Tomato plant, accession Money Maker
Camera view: tilt-top (135 deg); turntable rotation: 300 degrees
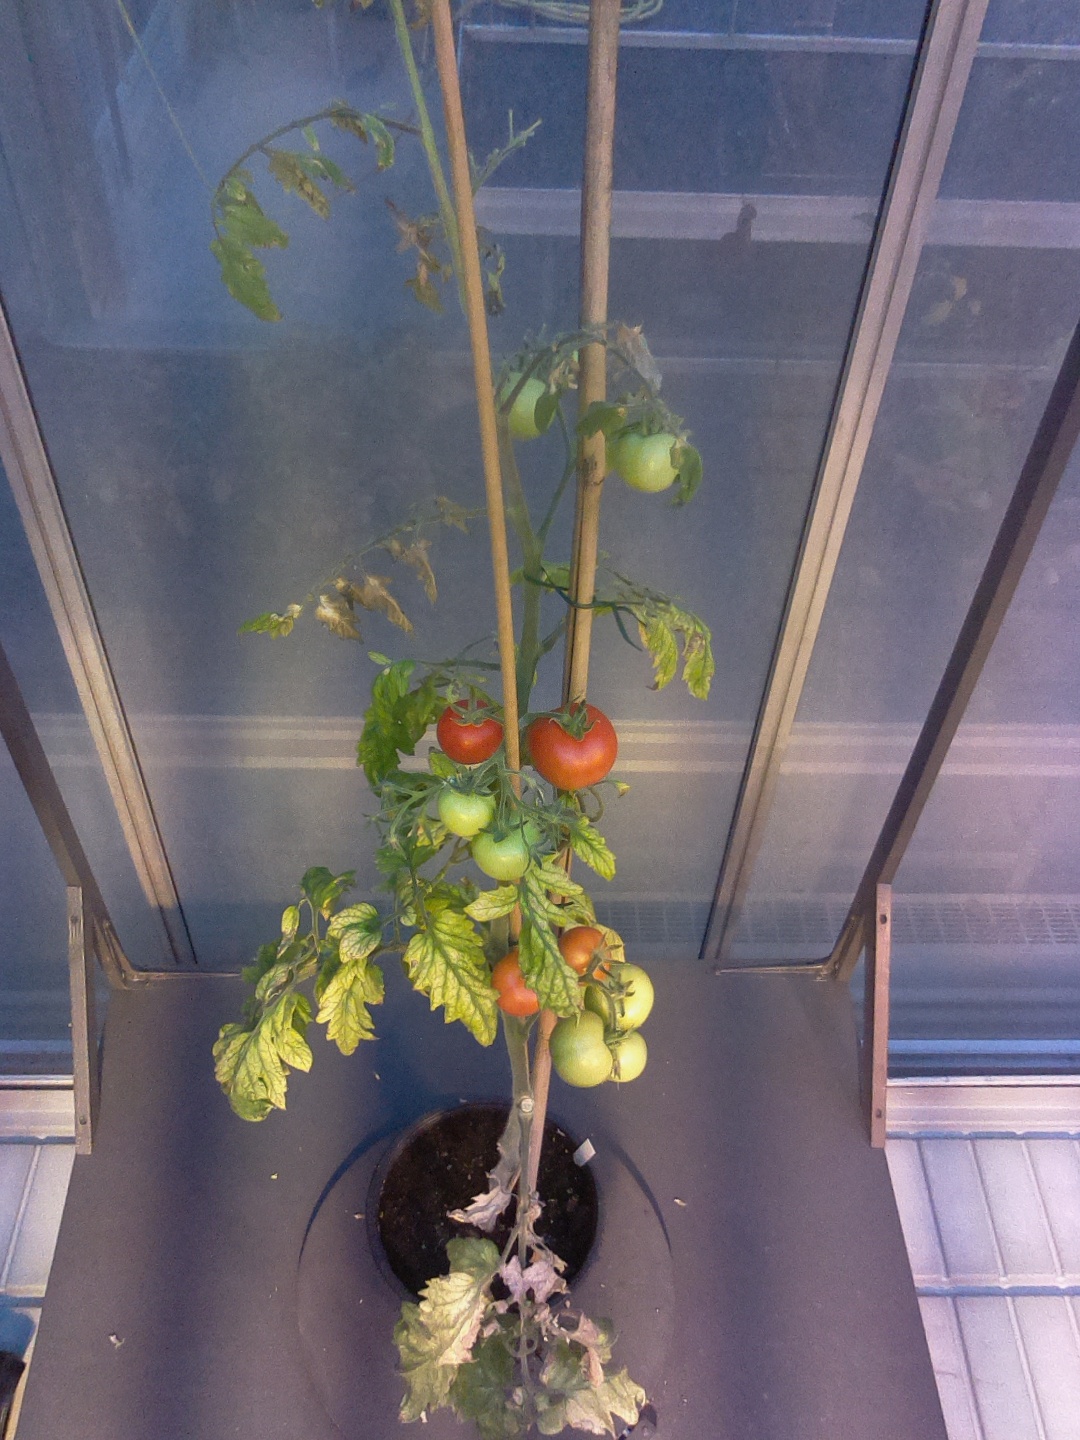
BBCH growth stage 82: 20%-30% of fruits show typical fully ripe color